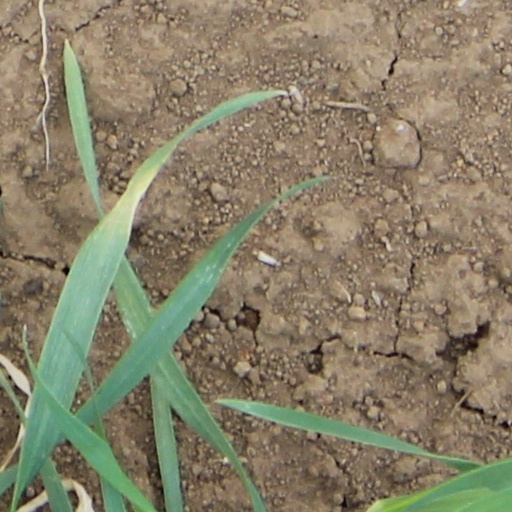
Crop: wheat